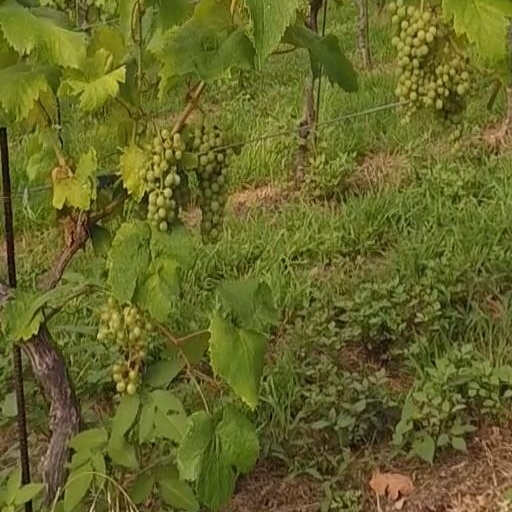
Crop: grape